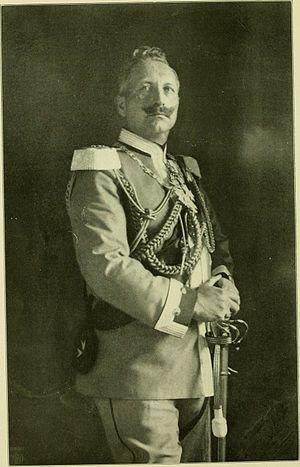
La mission Hoyos désigne l'envoi par le ministre austro-hongrois des Affaires étrangères, Leopold Berchtold, de son jeune et ambitieux directeur de cabinet, Alexander Hoyos, alors âgé de 38 ans, auprès de ses homologues allemands. Cette mission, alors secrète, doit permettre aux responsables de la politique austro-hongroise d'être renseignés sur les intentions du Reich peu après l'assassinat à Sarajevo du kronprinz impérial et royal, François-Ferdinand d'Autriche. Ainsi, dès le 5 juillet 1914, une semaine après l'attentat qui a coûté la vie à l'héritier et à son épouse, le gouvernement austro-hongrois cherche à s'assurer officiellement du soutien du Reich dans les actions qu'il souhaite mener contre la Serbie en réponse à l'attentat. En effet, les initiatives du royaume de Serbie, sorti victorieux des deux guerres balkaniques, poussent les responsables austro-hongrois à adopter une attitude ferme dans la crise internationale ouverte par l'assassinat de l'héritier austro-hongrois.